David Livingstone

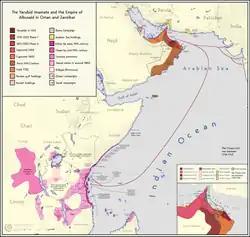
Livingstone's meeting with Stanley took place at Ujiji, an Arab trading post under the Sultanate of Zanzibar, marked in pink at the bottom left of this map.

The experts, stuck at Shupanga, could not make the intended progress, and there were disagreements. Artist Thomas Baines was dismissed from the expedition. Others on the expedition became the first to reach Lake Nyasa and they explored it in a four-oared gig. In 1861 the Colonial Office provided a new wooden paddle survey vessel, "Pioneer", which took the Universities' Mission to Central Africa (UMCA) led by Bishop Charles MacKenzie up the Shire river to found a new mission.